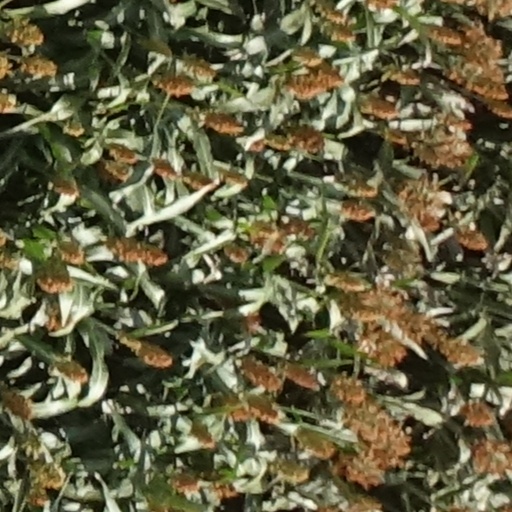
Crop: sorghum